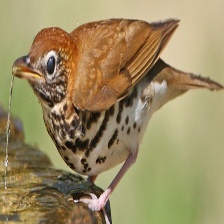
Species: WOOD THRUSH
Scientific name: HYLOCICHLA MUSTELINA